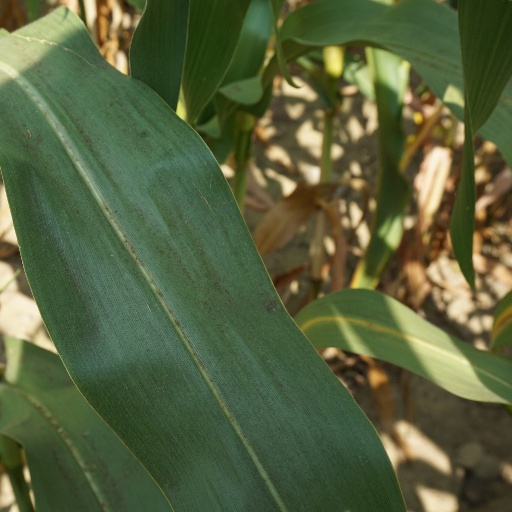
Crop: maize; corn